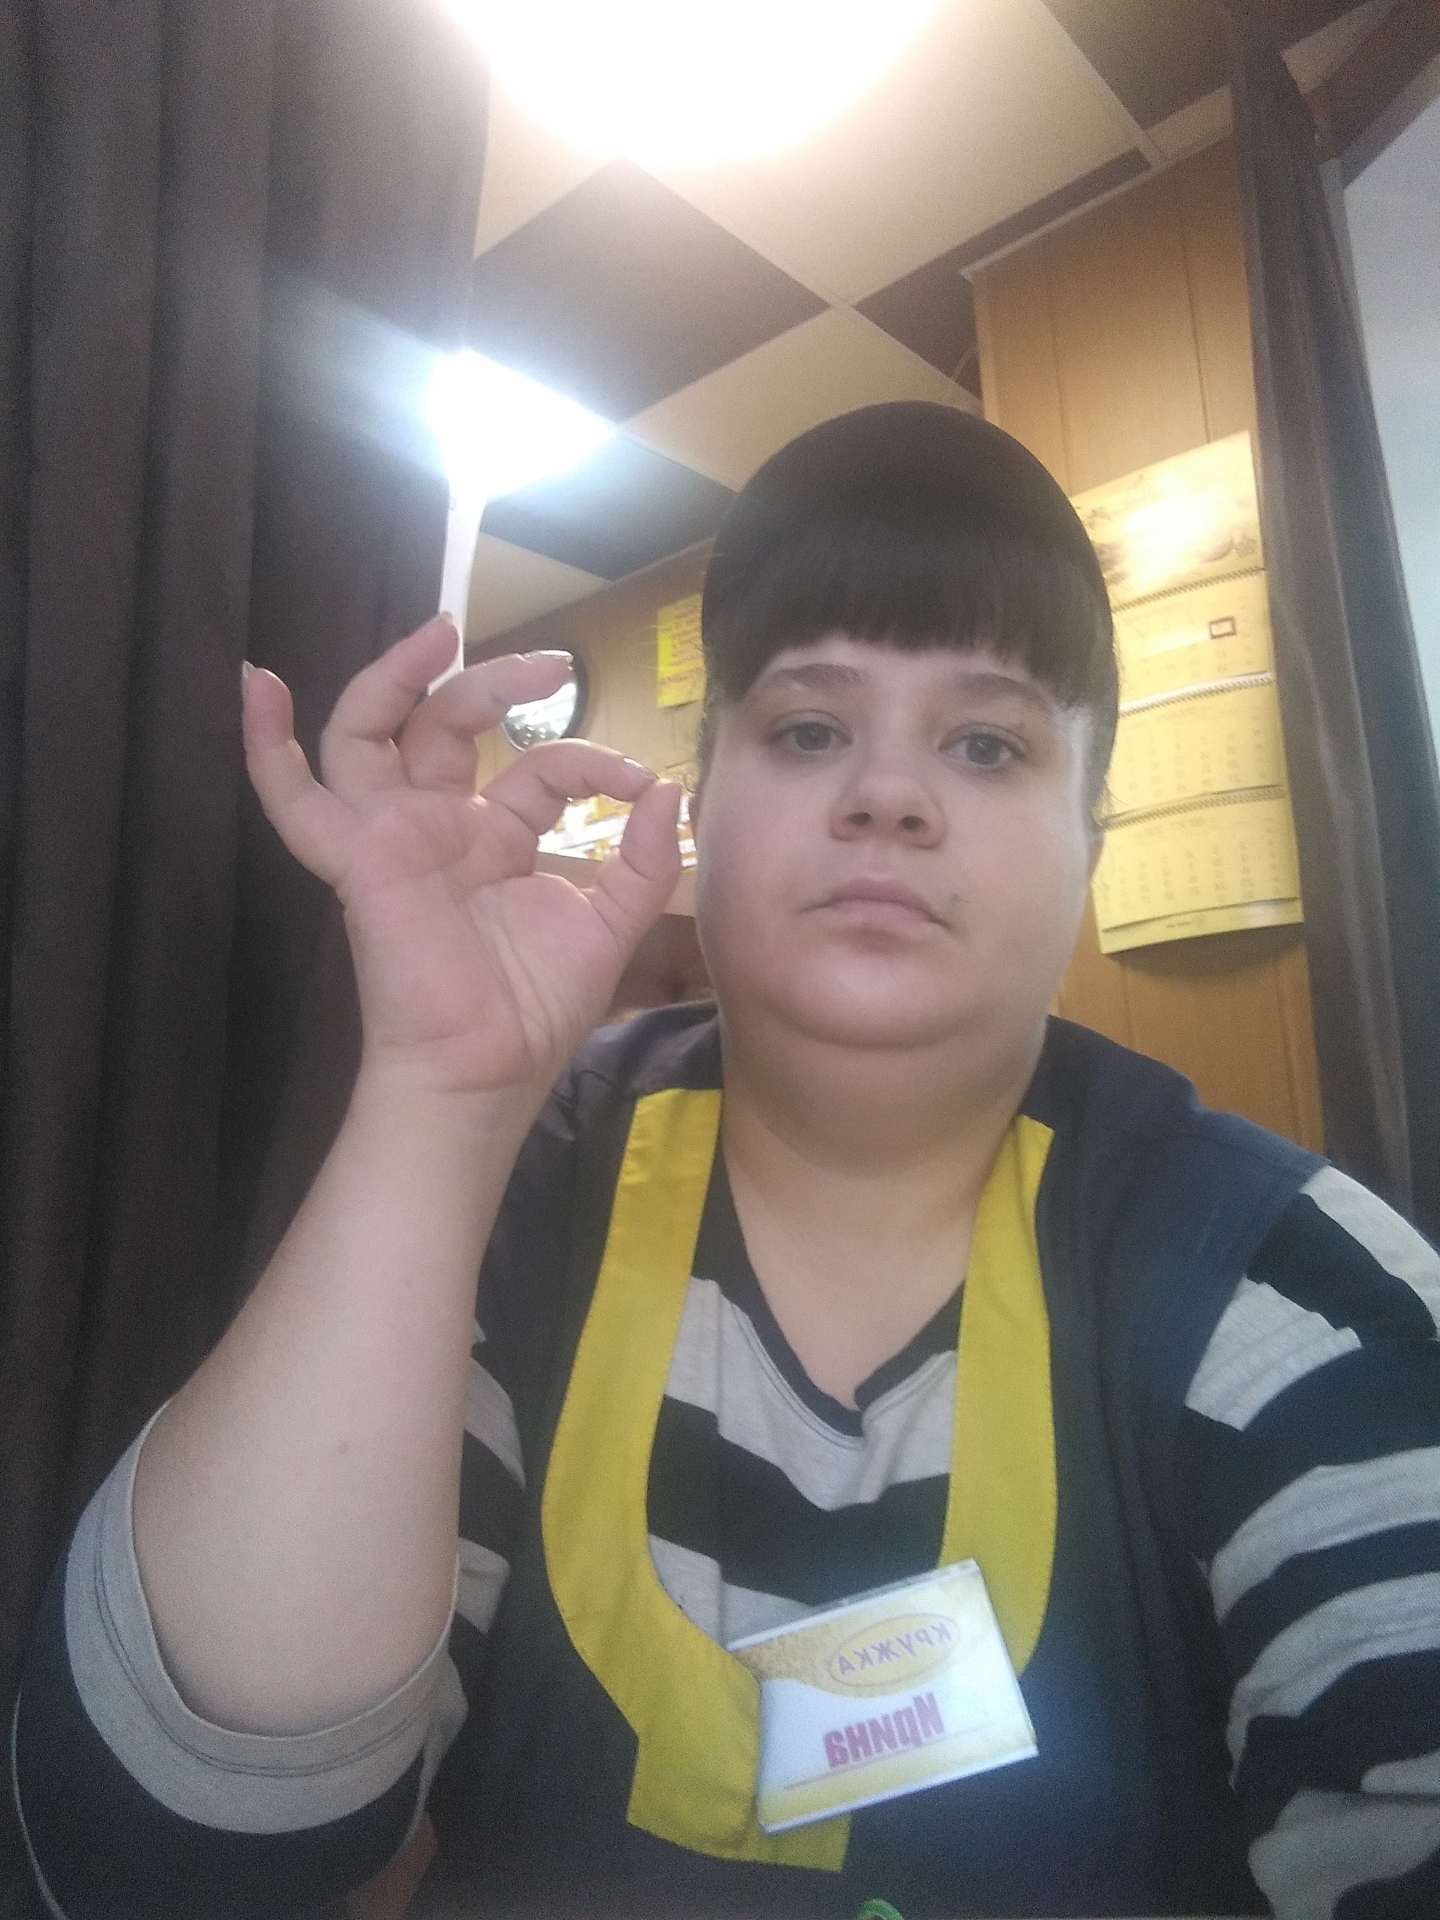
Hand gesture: ok